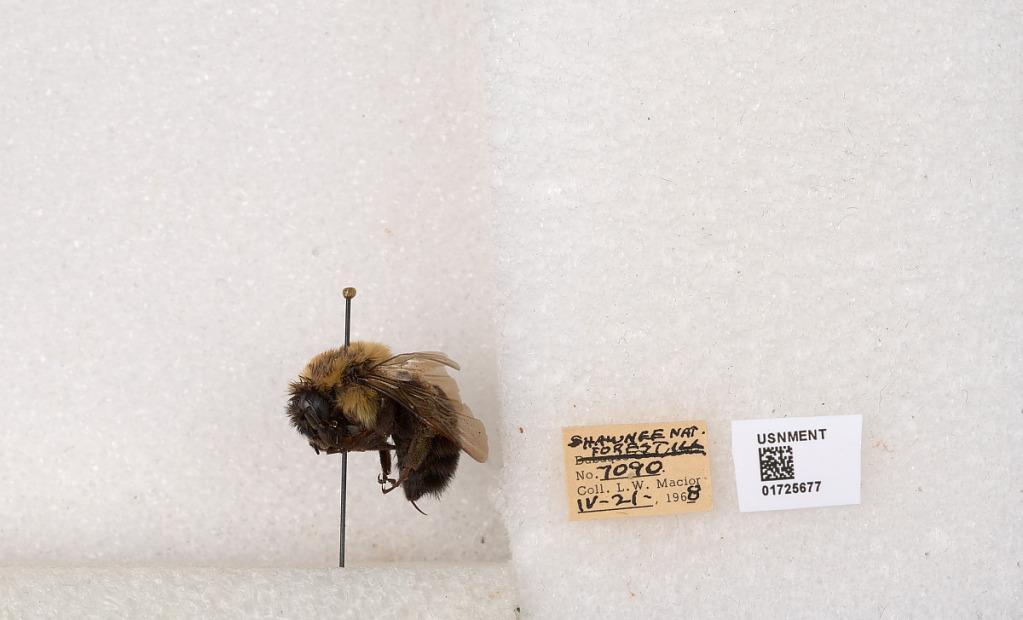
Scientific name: Bombus impatiens Cresson
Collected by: L. Macior
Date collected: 1968-4-21
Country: United States
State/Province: Illinois
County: Johnson
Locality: Shawnee National Forest
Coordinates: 37.5114, -88.8011